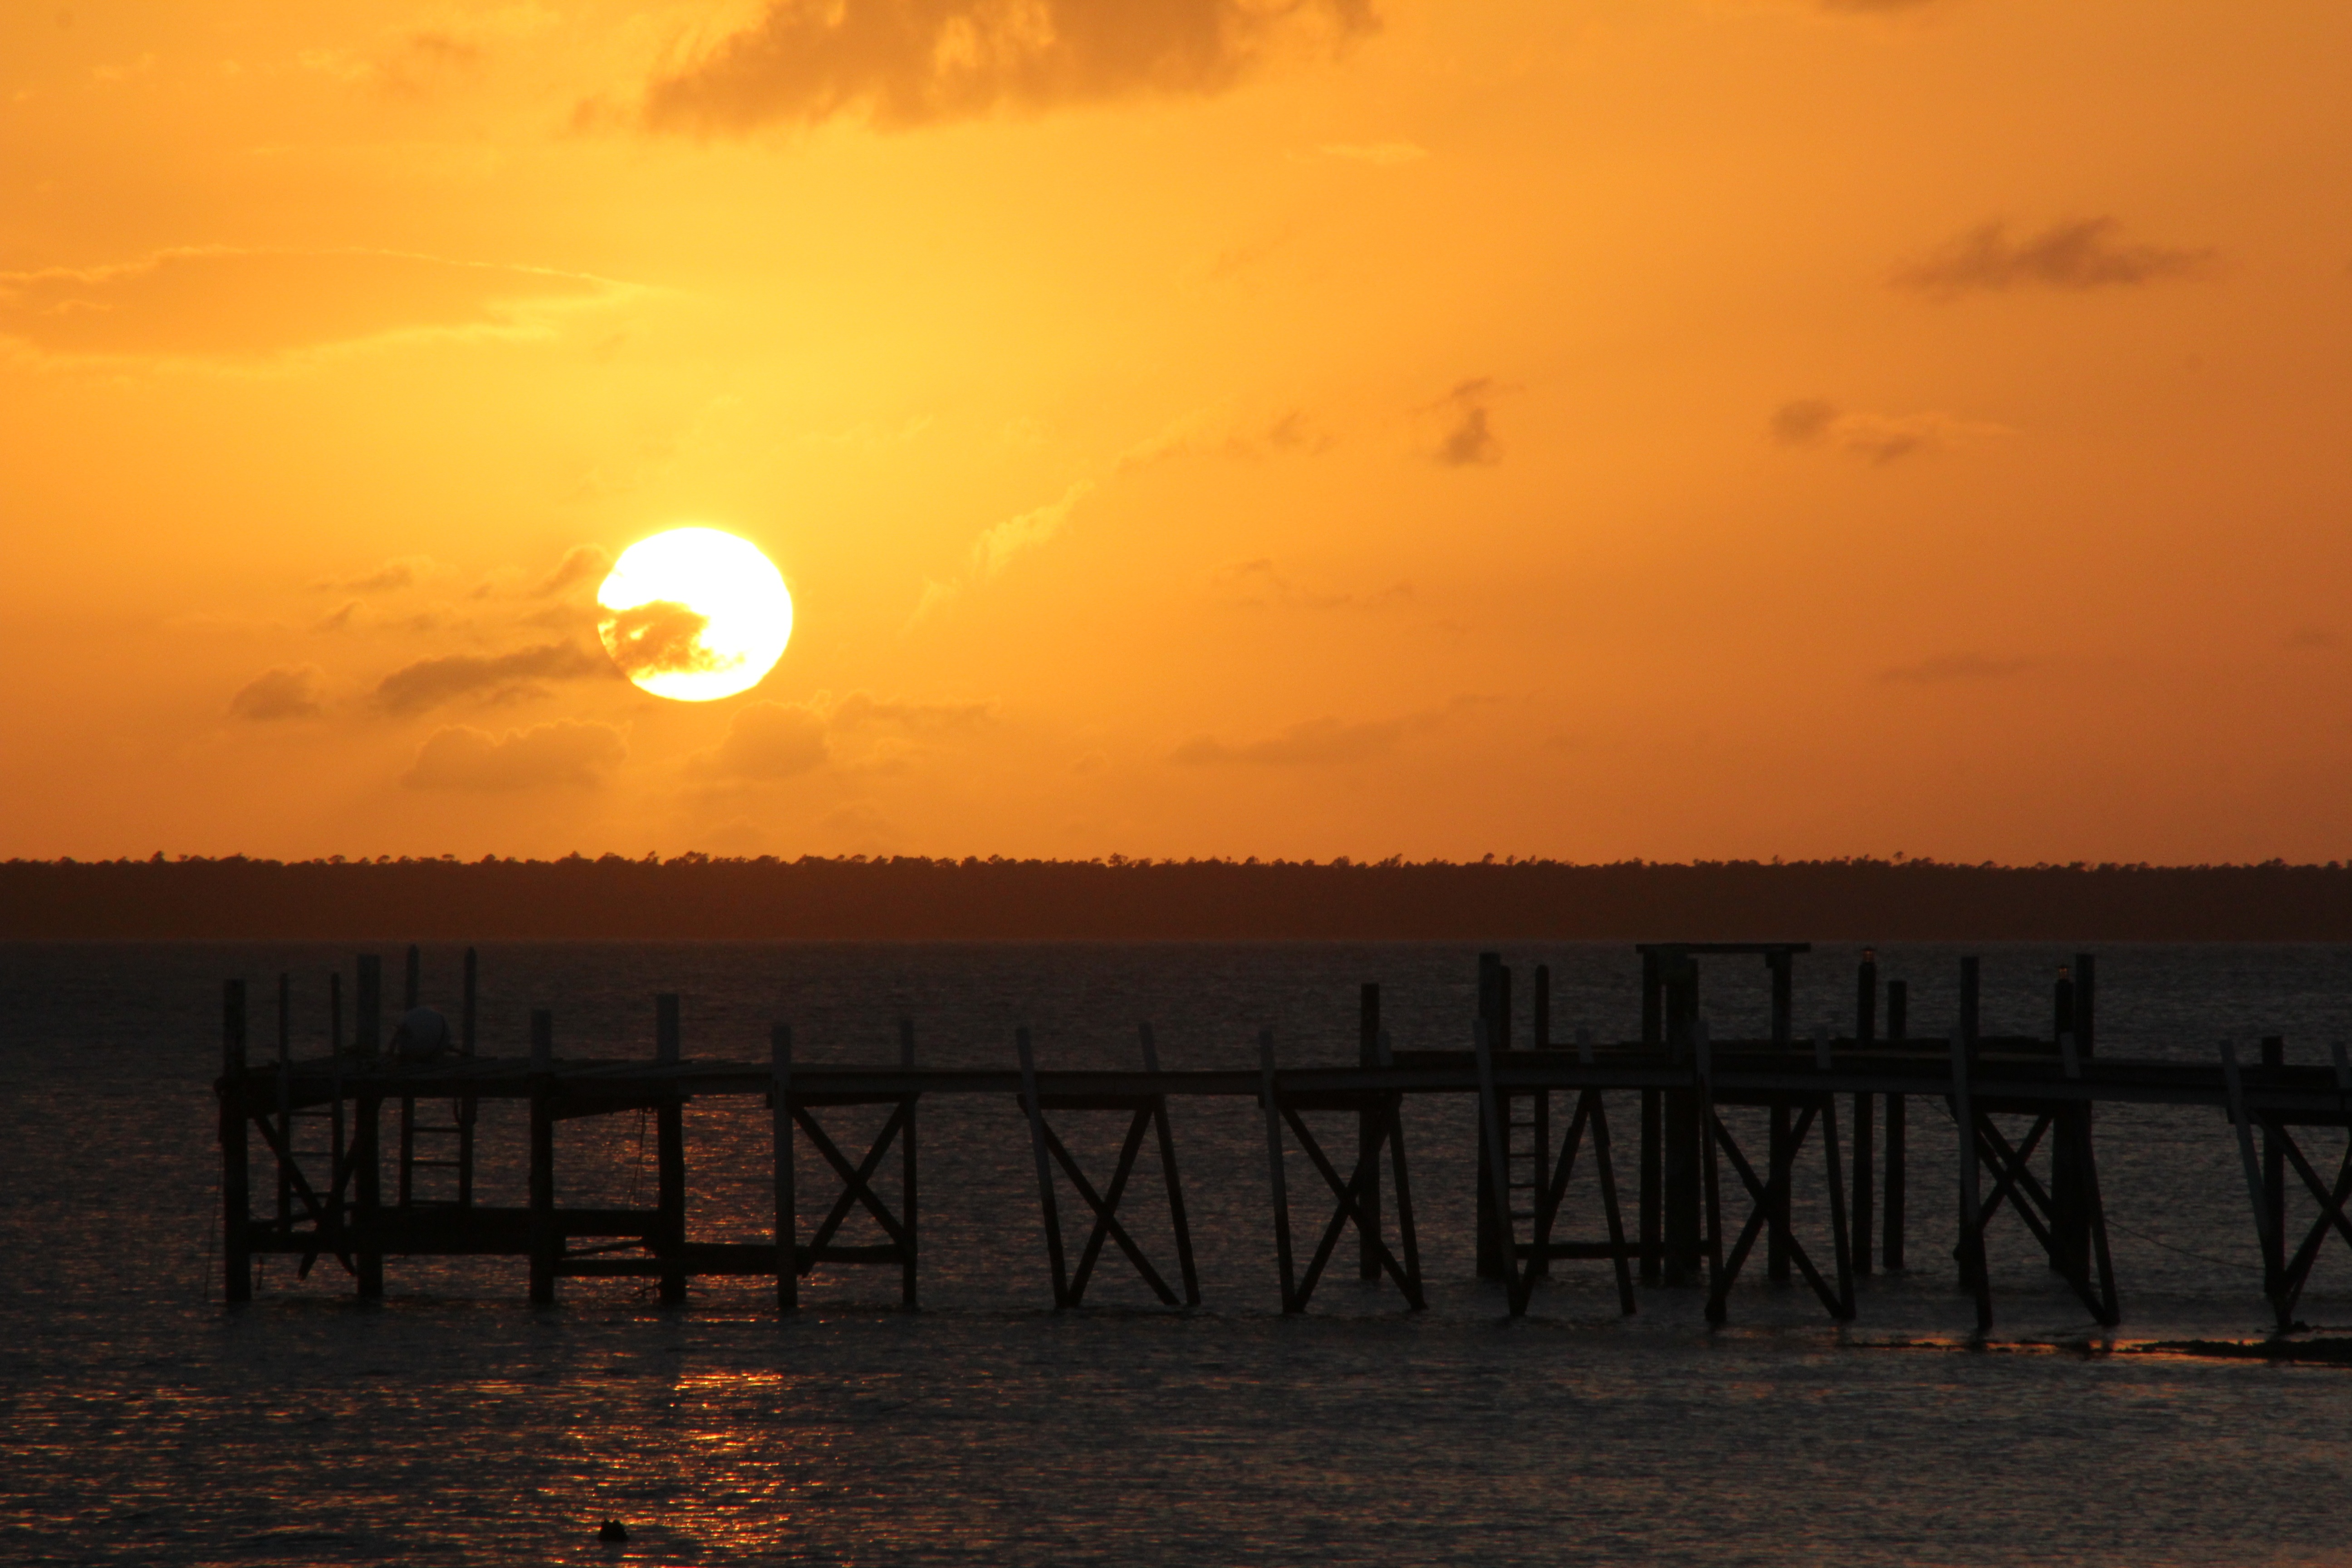
beach, sea, ocean, horizon, dock, cloud, sky, sun, sunrise, sunset, sunlight, morning, dawn, atmosphere, pier, dusk, evening, orange, reflection, island, yellow, bahamas, caribbean, afterglow, astronomical object